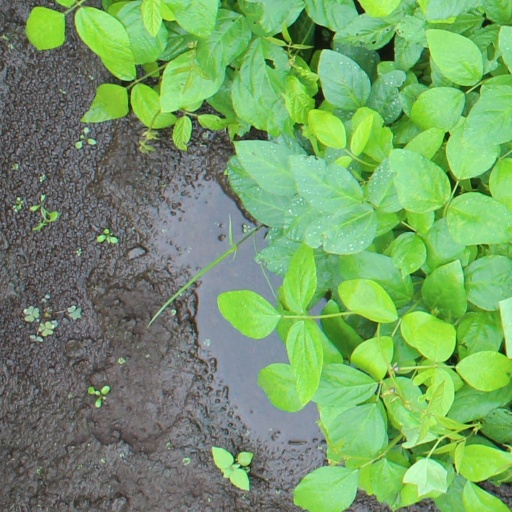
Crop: soybean